MAE-East

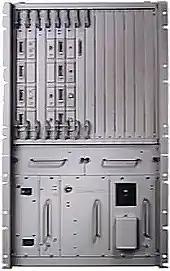
Digital Equipment Gigaswitch with FDDI line cards.

In 1993, the National Science Foundation awarded MFS/MAE-East a grant establishing it as one of the four original Network Access Points, or NAPs. MAE-East then established a collocation facility at 1919 Gallows Road in Vienna, in a cinder-block room in the underground P1 parking garage. The MAE upgraded to switched Ethernet and shared FDDI in Fall 1994, growing to seven DEC GigaSwitches. FDDI ports were available at 8100 Boone Blvd (in the MFS offices across the road from Gallows Road), 1919 Gallows Road, and a number of private customer POPs. The GigaSwitch access was limited to 100 Mbps, suffered from head-of-line blocking, reached scaling limits, and began to suffer outages. MAE-East FDDI was closed to new customers after 1998 and was shut down in February 2001.